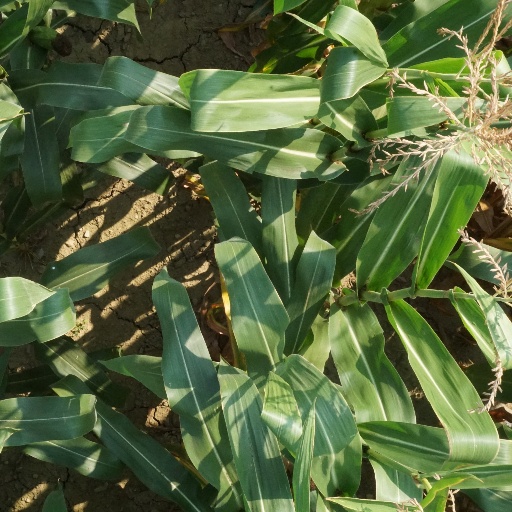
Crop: maize; corn